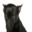
Label: dog